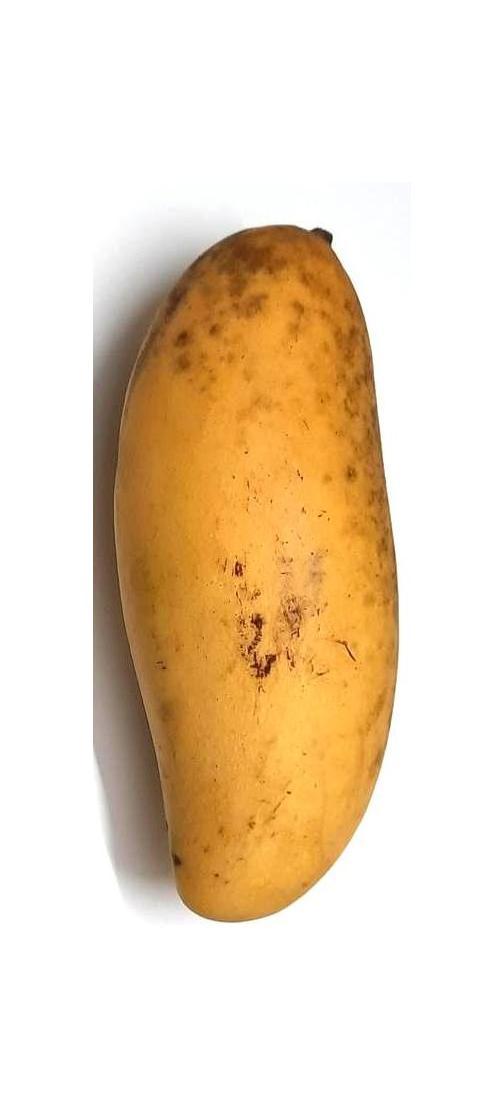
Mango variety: Banana Mango